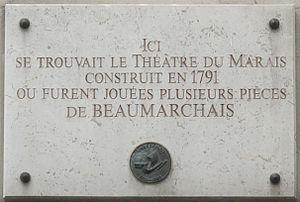
Plaque commémorative, 11 rue de Sévigné, Paris 4e. «